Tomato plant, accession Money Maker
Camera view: tilt-top (135 deg); turntable rotation: 120 degrees
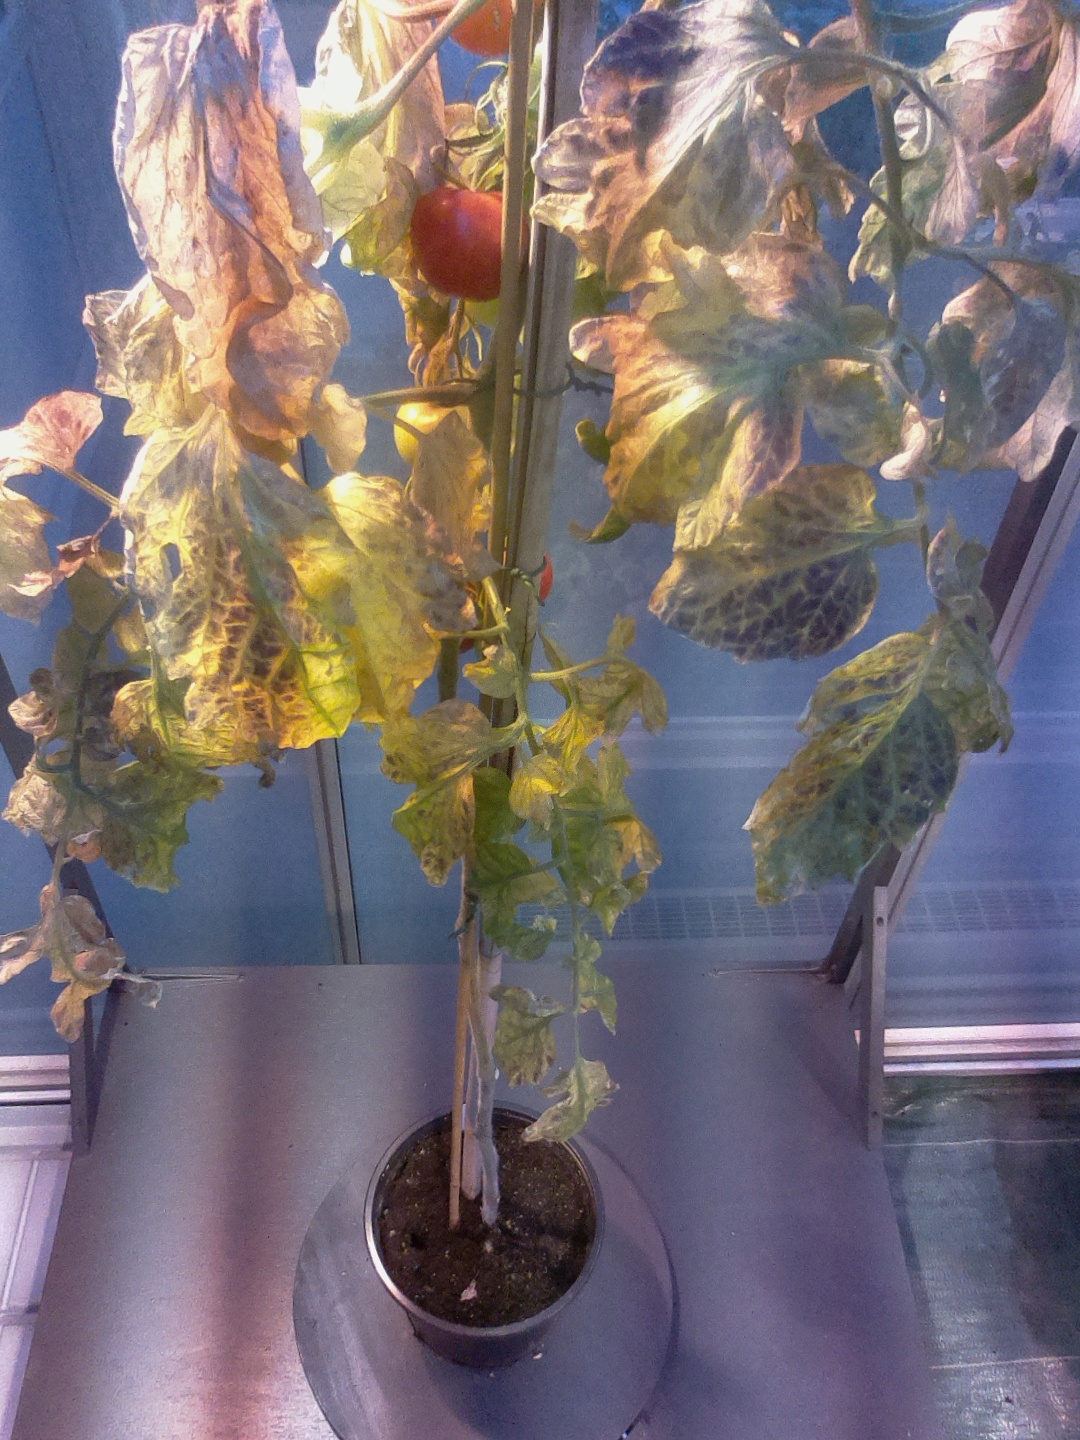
BBCH growth stage 87: 70%-80% of fruits show typical fully ripe color